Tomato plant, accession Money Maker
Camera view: bottom (45 deg); turntable rotation: 60 degrees
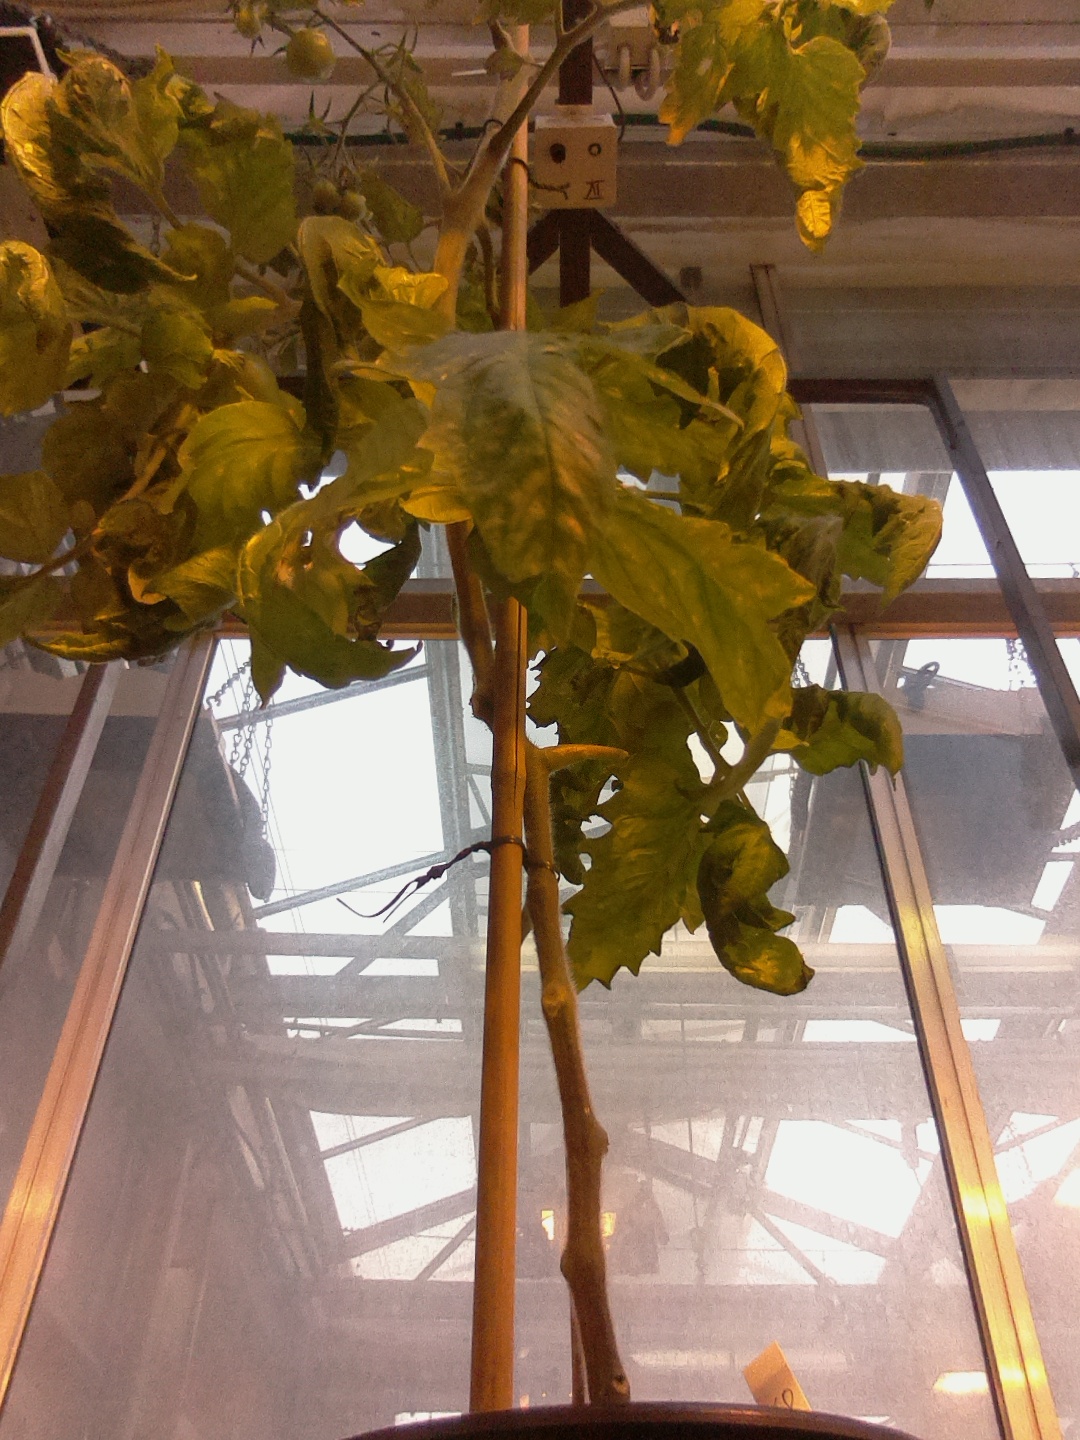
BBCH growth stage 75: 50%-60% of final fruit size